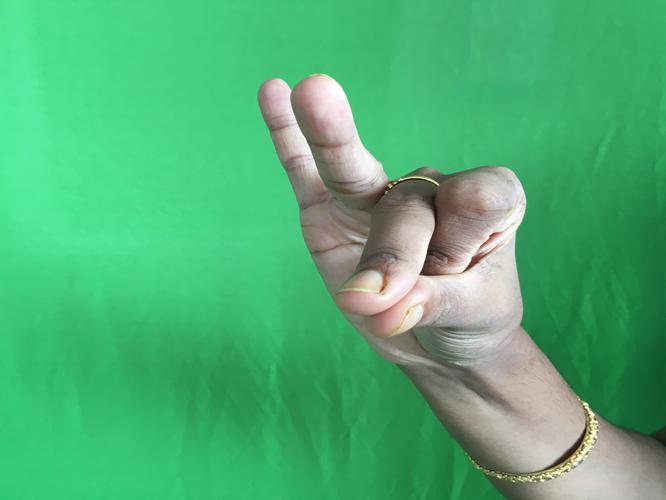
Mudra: Bramaram
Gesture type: single_hand